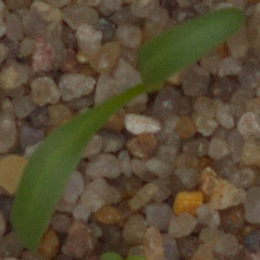
Label: sugar_beet